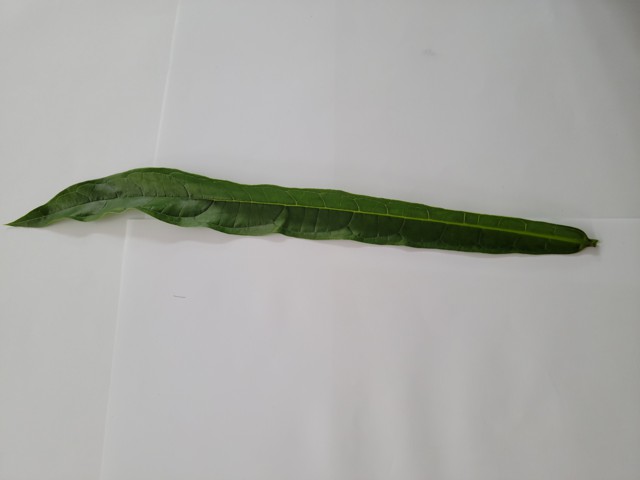
Plant: bamonhati